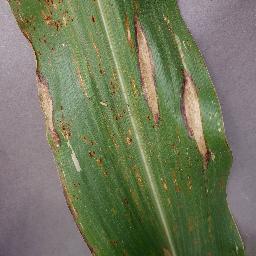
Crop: corn
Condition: (maize)_northern_blight